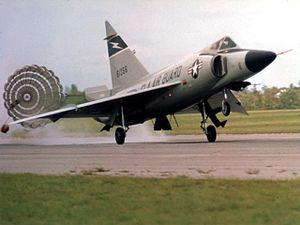
L'appellation « Century Series Fighters » désigne une série d'avions de chasse conçus par les États-Unis durant les années 1950, et qui portaient un numéro de désignation supérieur à 100 dans la nomenclature des avions américains de 1926 à 1962. On rencontre également les appellations de « Century Series » ou « Century Fighters ».
Le Coke bottle styling est un style de carrosserie automobile inspiré de la célèbre bouteille en verre de Coca-Cola classique en vue de profil. À la différence du concept « straight-edge », c'est un style de carrosserie d'automobiles aux ailes avant et arrière plus hautes que la ligne de caisse.
Le Convair F-102 Delta Dagger est un intercepteur conçu par les États-Unis dans les années 1950. C'est le premier avion à aile delta mis en service au monde, et le premier avion conçu en tant que partie d'un système intégré. Il emportait son armement de missiles air-air dans une soute ventrale. Le développement du troisième des Century Series Fighters fut long et problématique mais il fut finalement construit à plus de 900 exemplaires, qui restèrent en service jusqu'à la fin des années 1970 aux États-Unis, en Grèce et en Turquie.